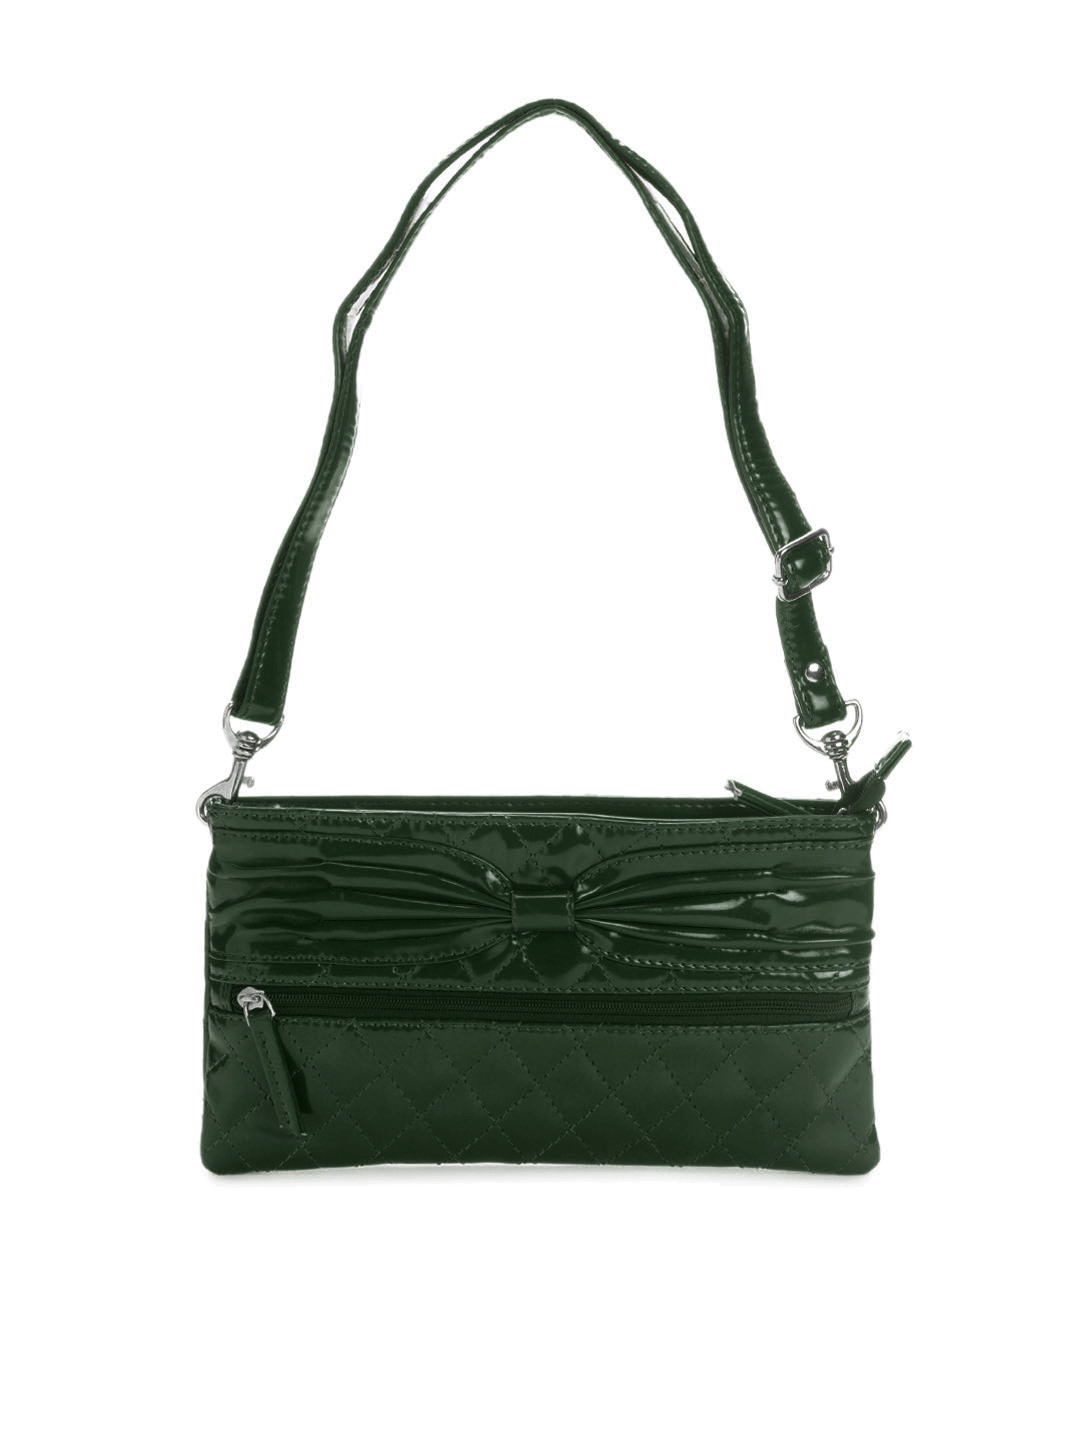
Peperone Women Green Sling Bag
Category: Accessories / Bags / Handbags
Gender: Women
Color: Green
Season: Summer 2012
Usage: Casual